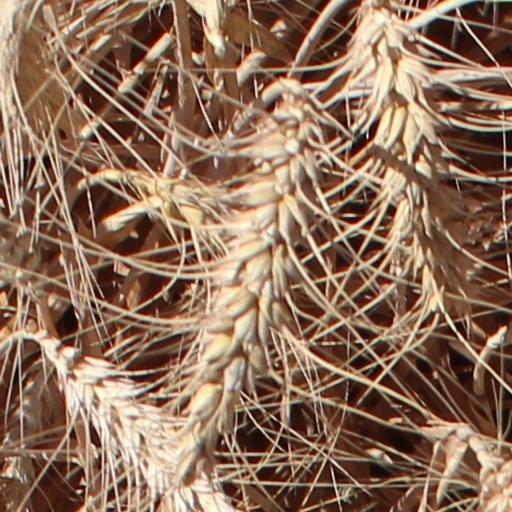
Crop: wheat